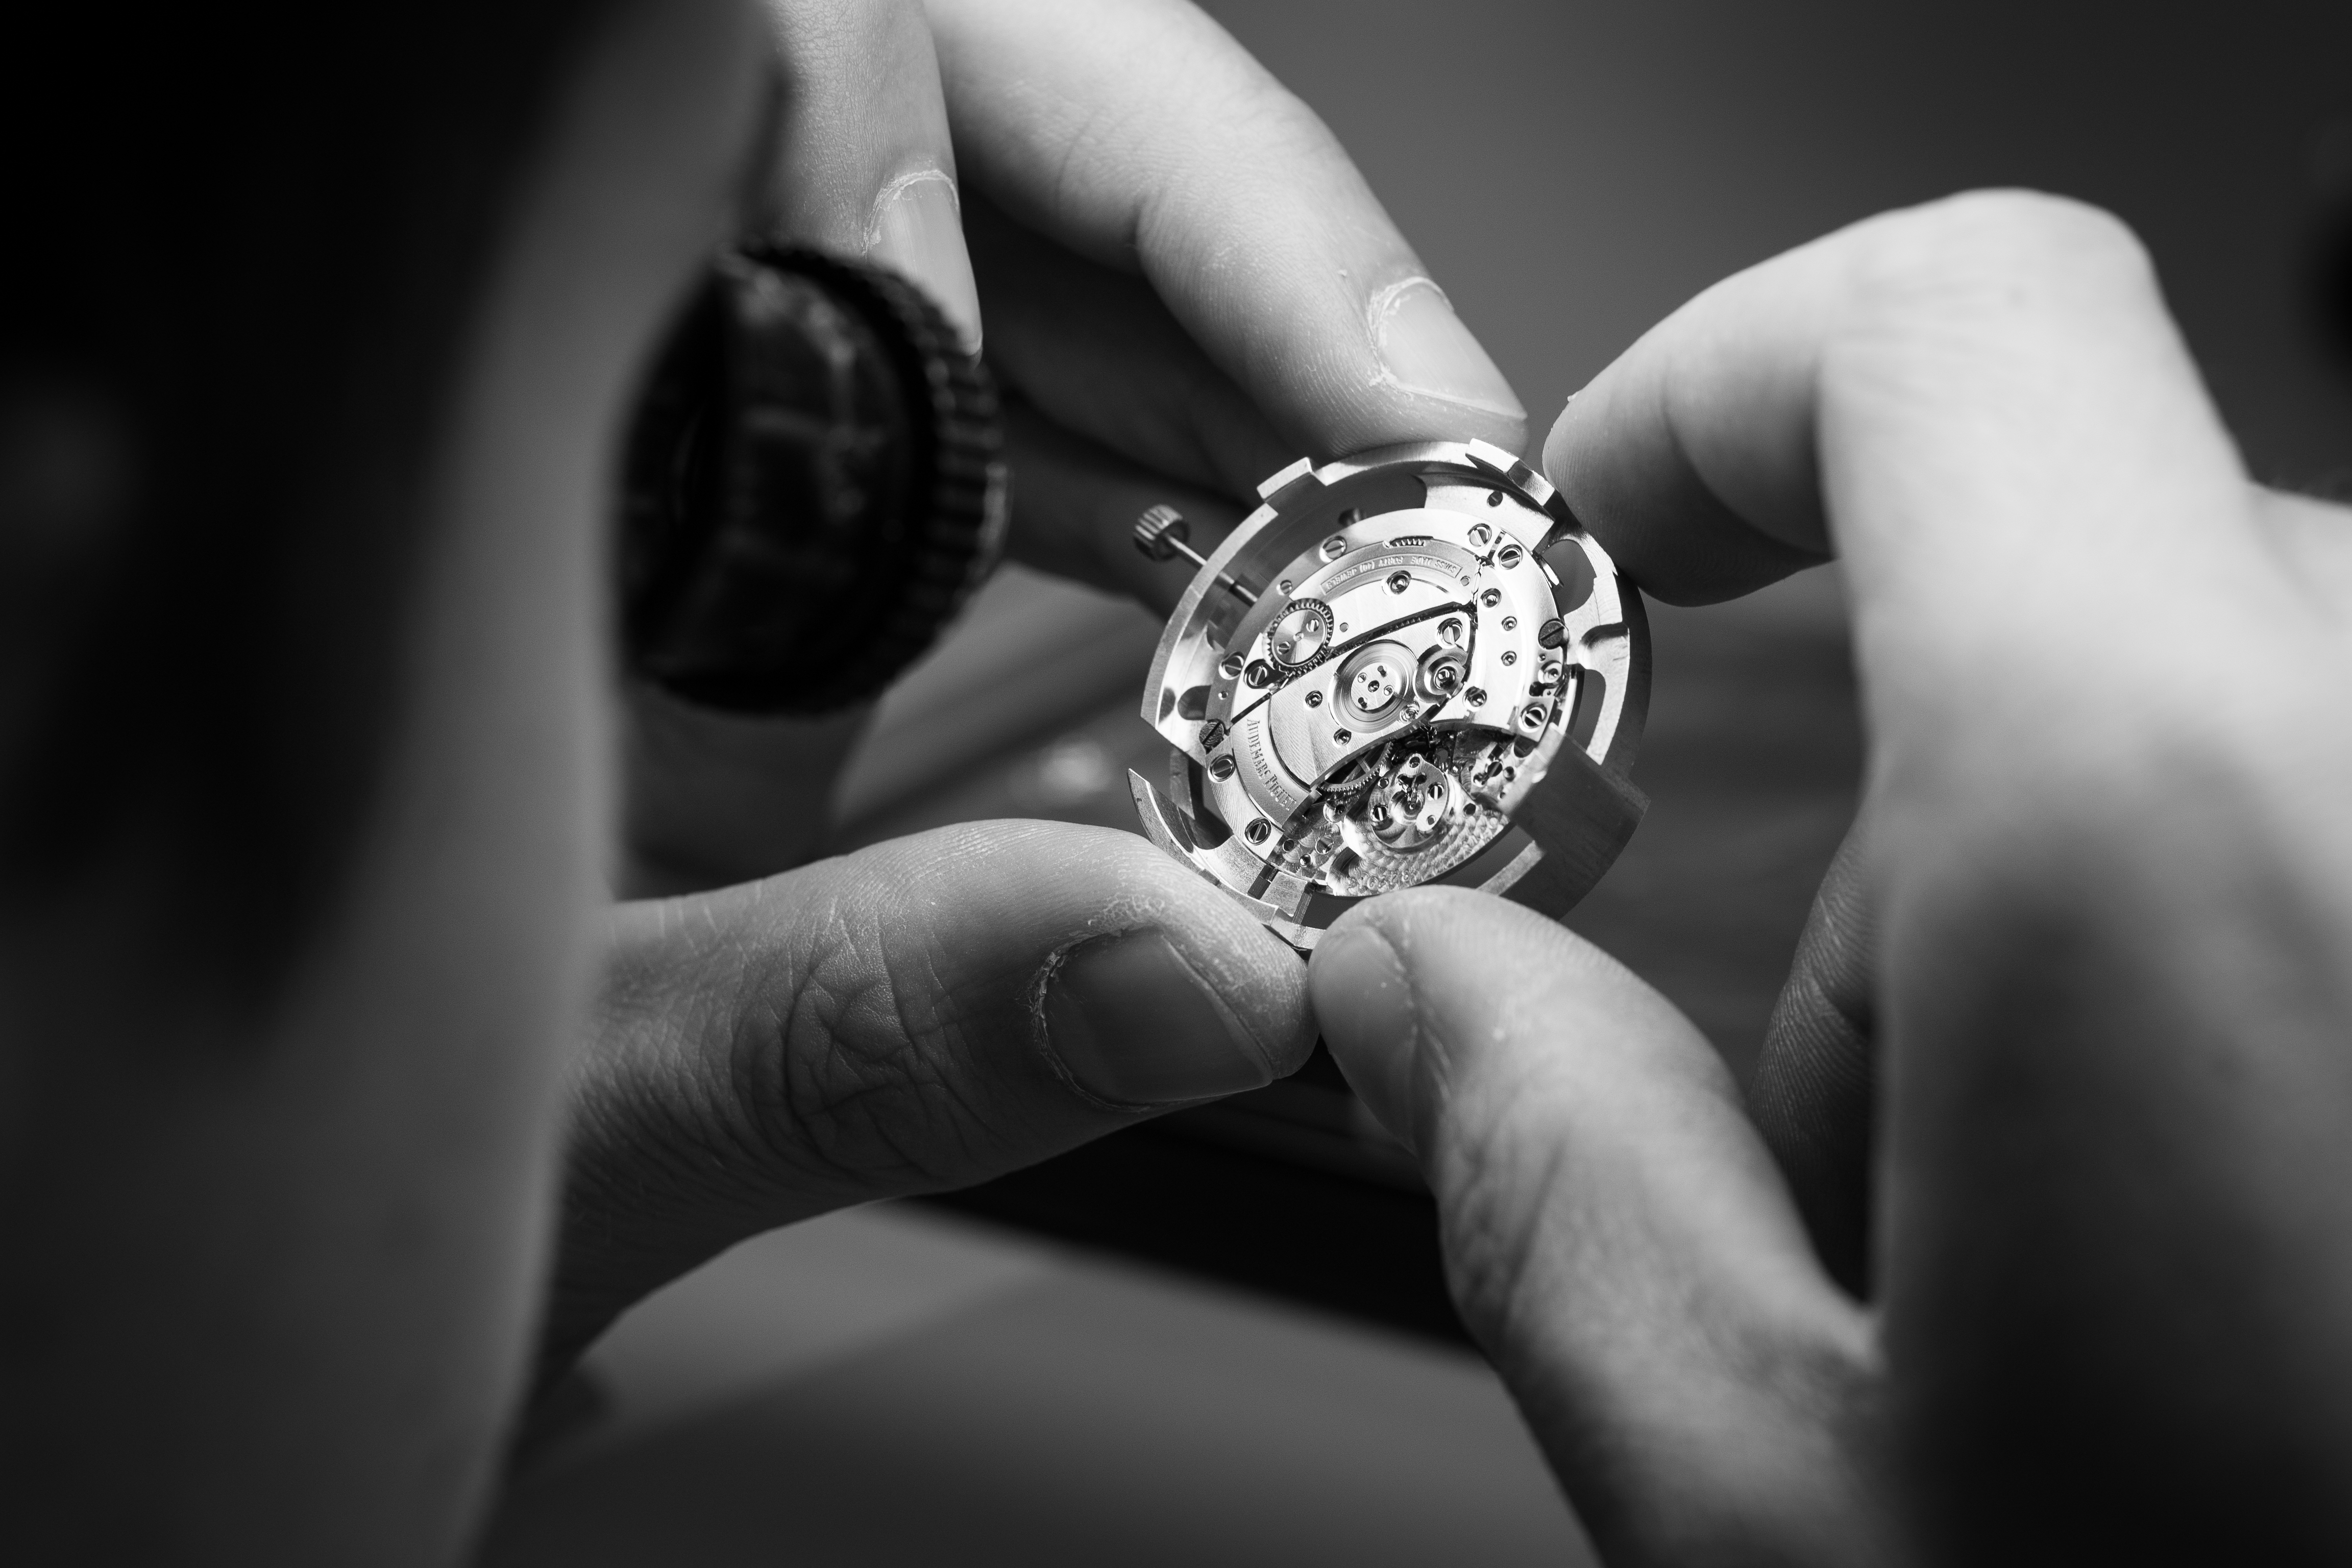
watch, hand, black and white, white, street, photography, ring, black, monochrome, close up, jewellery, streetphotography, flickr, thomas, olympus, photograph, omd, fuji, leica, monochrom, leuthard, hcb, thomasleuthard, monochrome photography